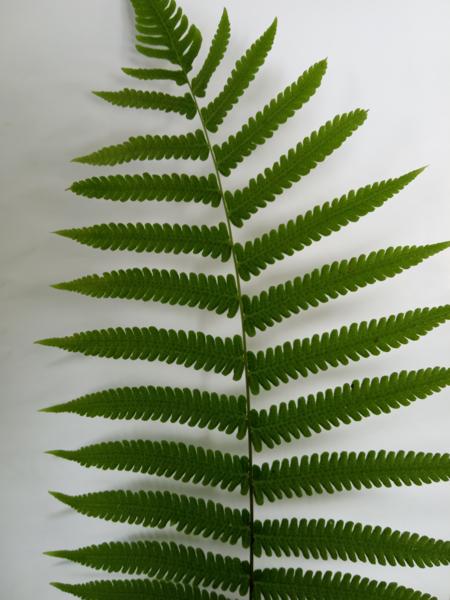
Weed species: Pteris vittata